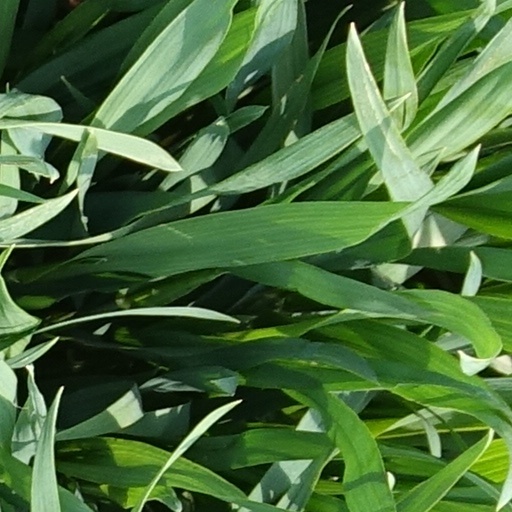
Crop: wheat